Answer in natural language. Which object is closer to blue modern tv stand, blue tartanpatterned dog bed or blue framed coastal marine wall decor? Choose between the following options: blue tartanpatterned dog bed or blue framed coastal marine wall decor
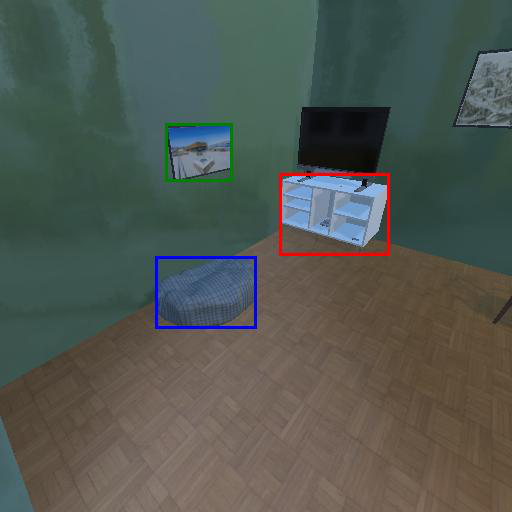
<answer>blue tartanpatterned dog bed</answer>